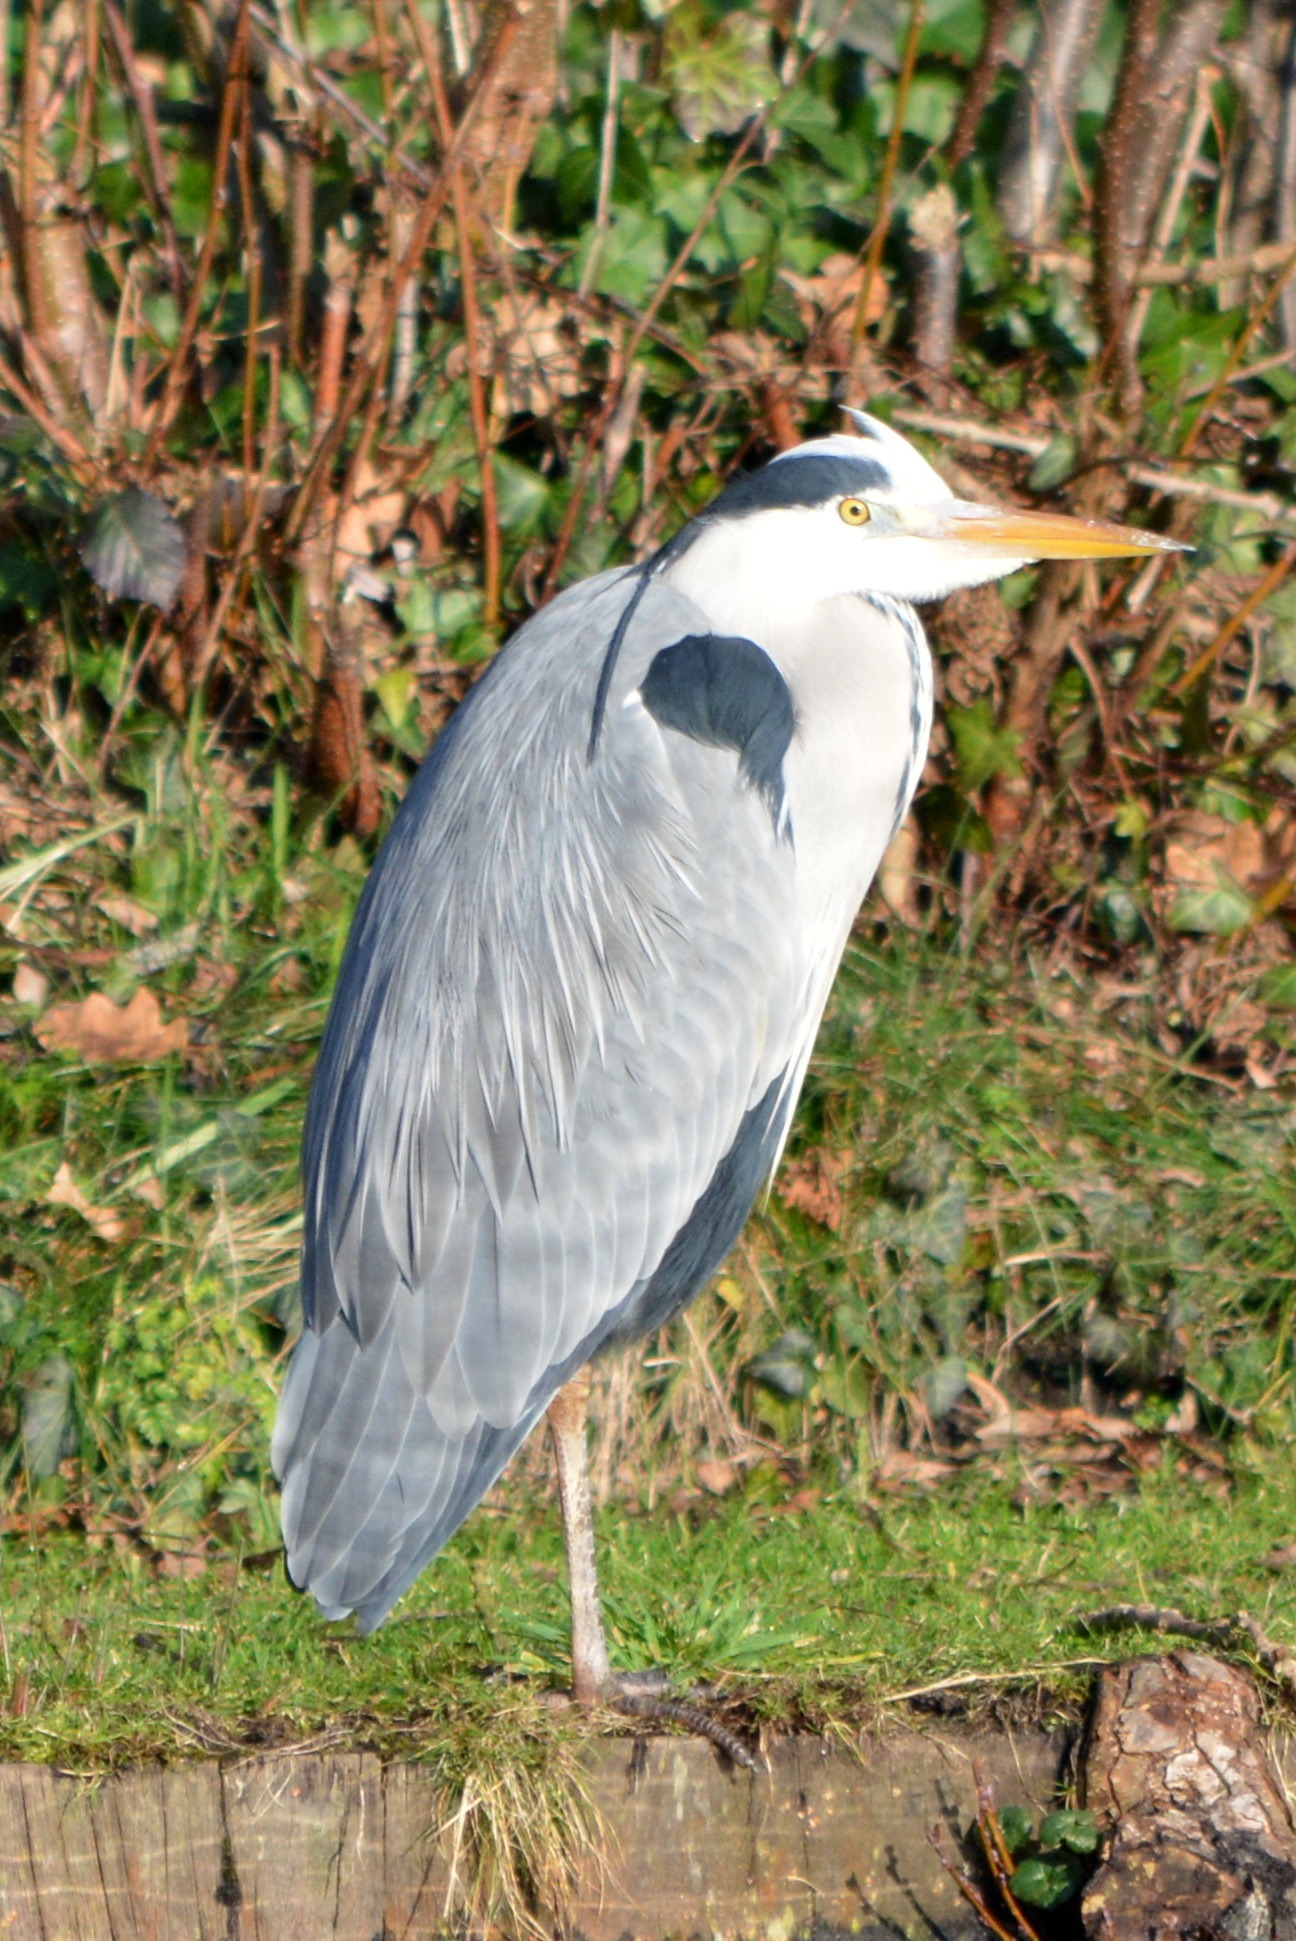
nature, bird, wing, wildlife, beak, fauna, wetland, vertebrate, habitat, egret, heron, pelecaniformes